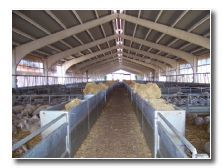
Label: not_food